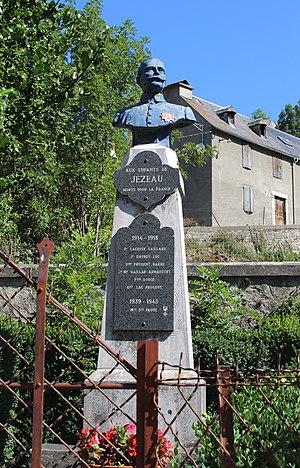
Monument aux morts de Jézeau (Hautes-Pyrénées)
Jézeau est une commune française située dans le département des Hautes-Pyrénées, en région Occitanie.